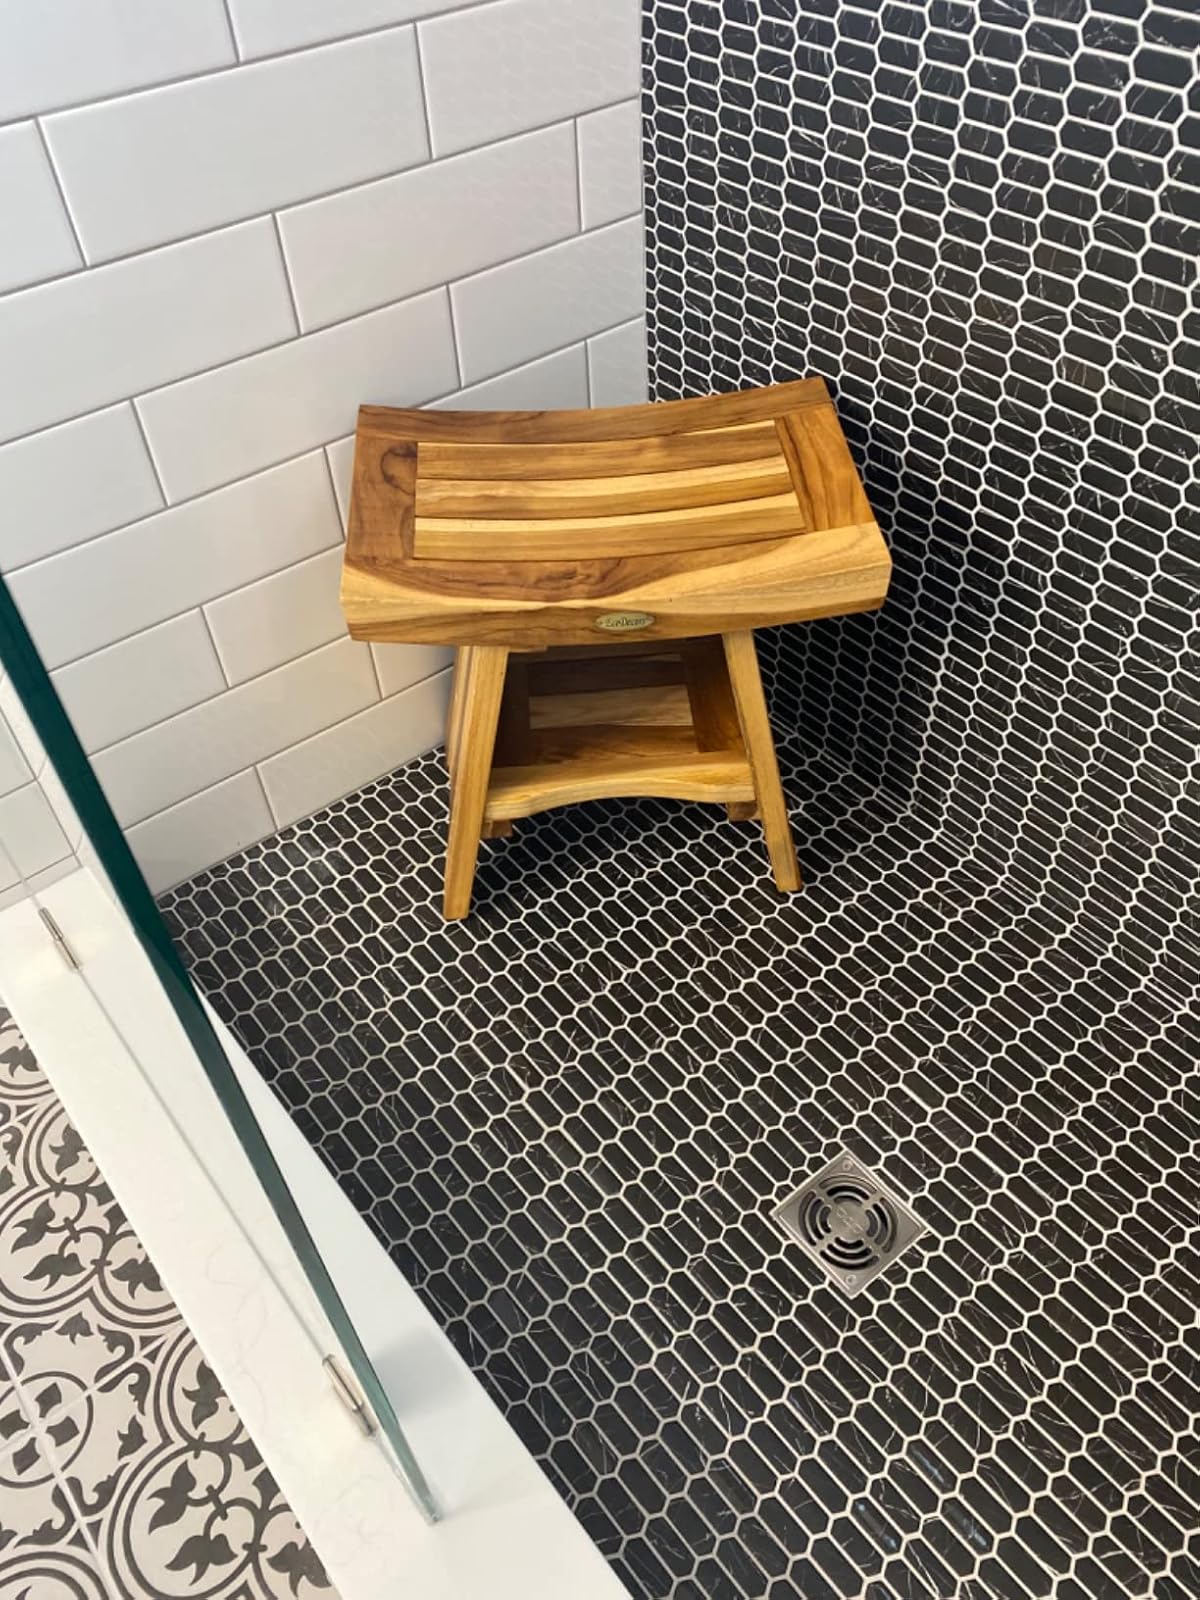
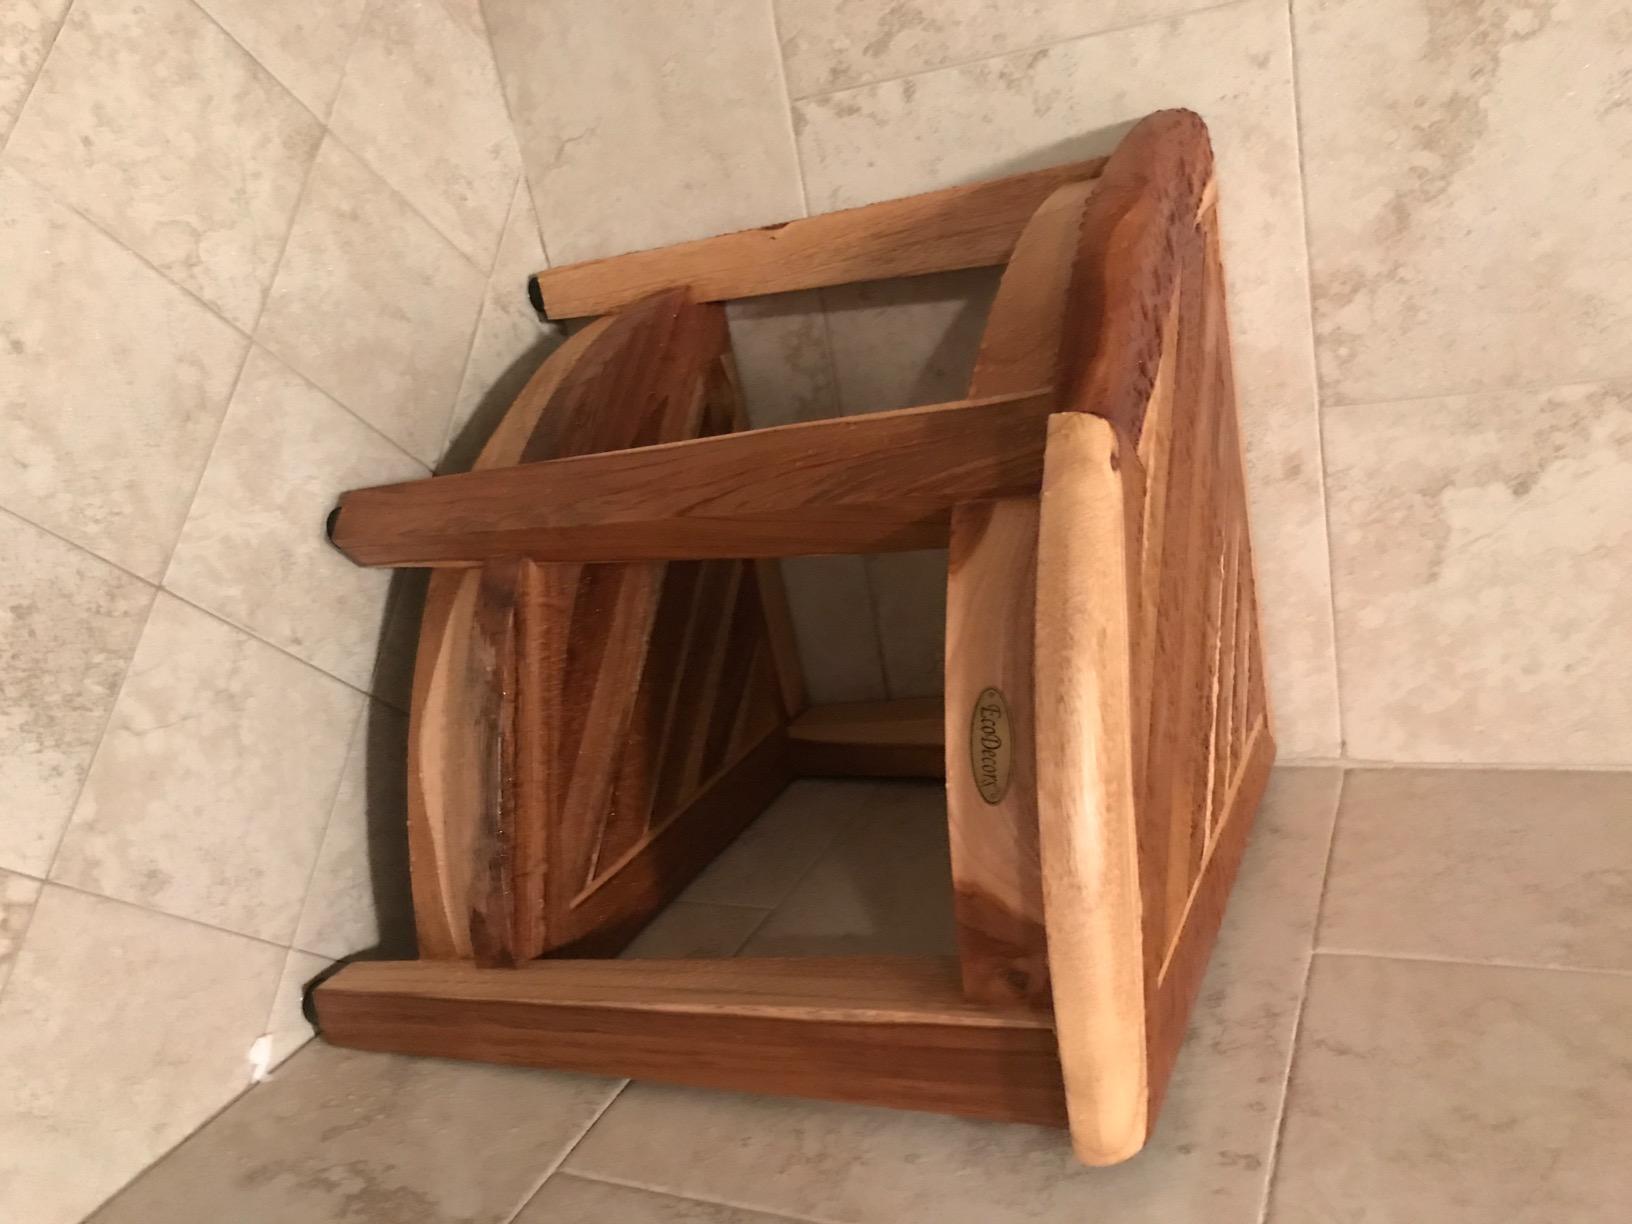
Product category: stool
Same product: no